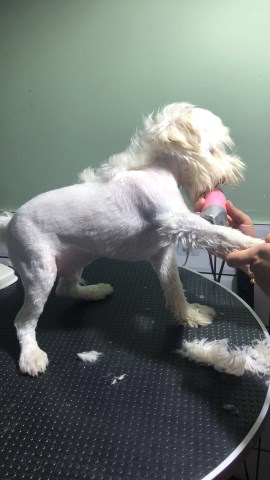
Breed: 2342-n000102-miniature_schnauzer